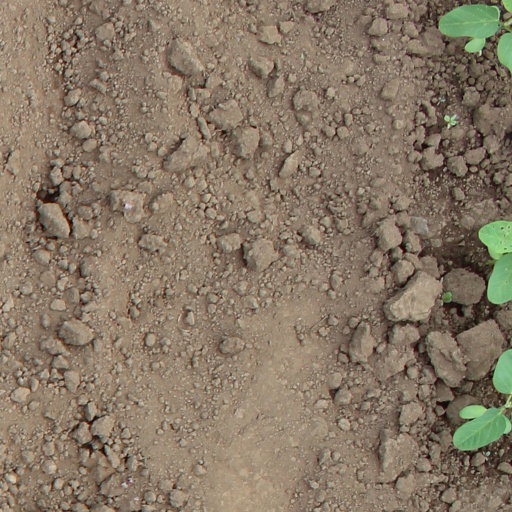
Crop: soybean